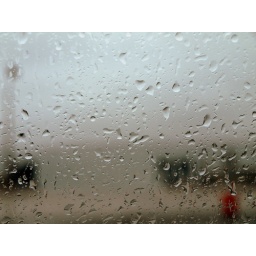
bad weather, bad day at work, Just sitting in my car staring off into the ocean.